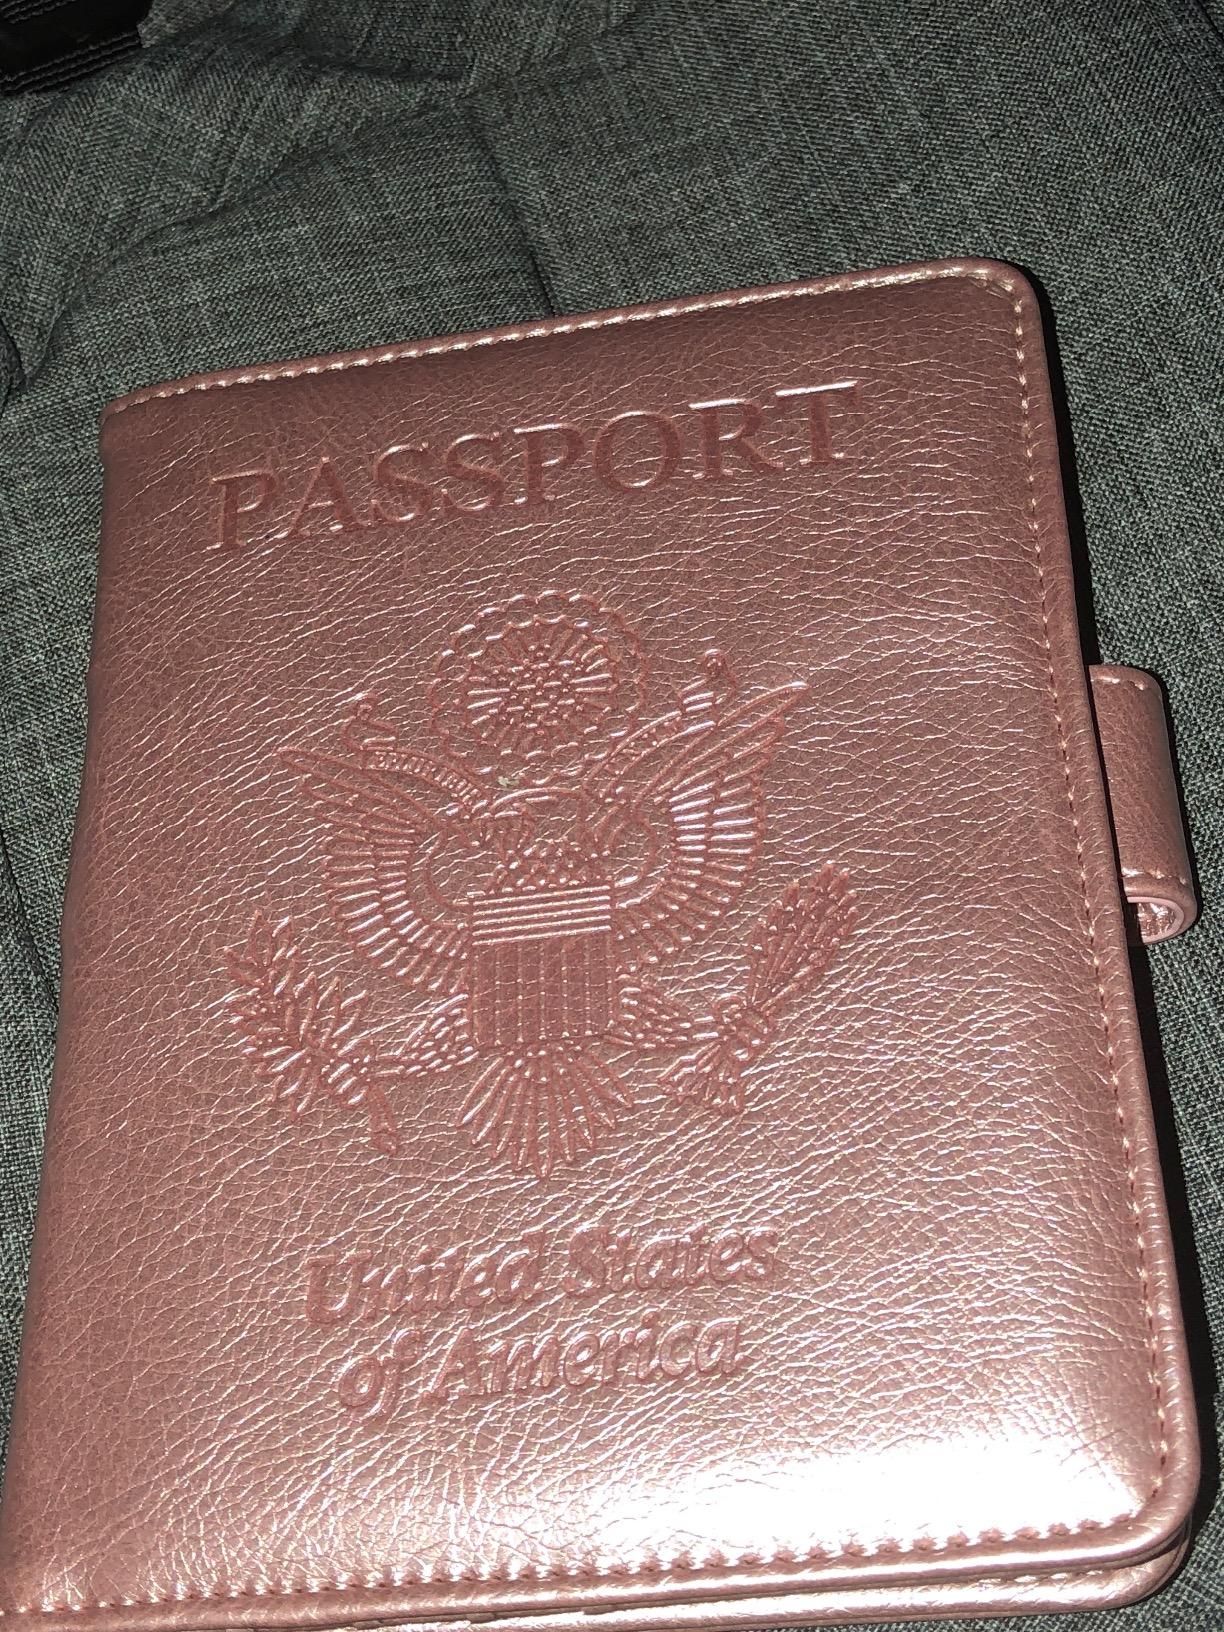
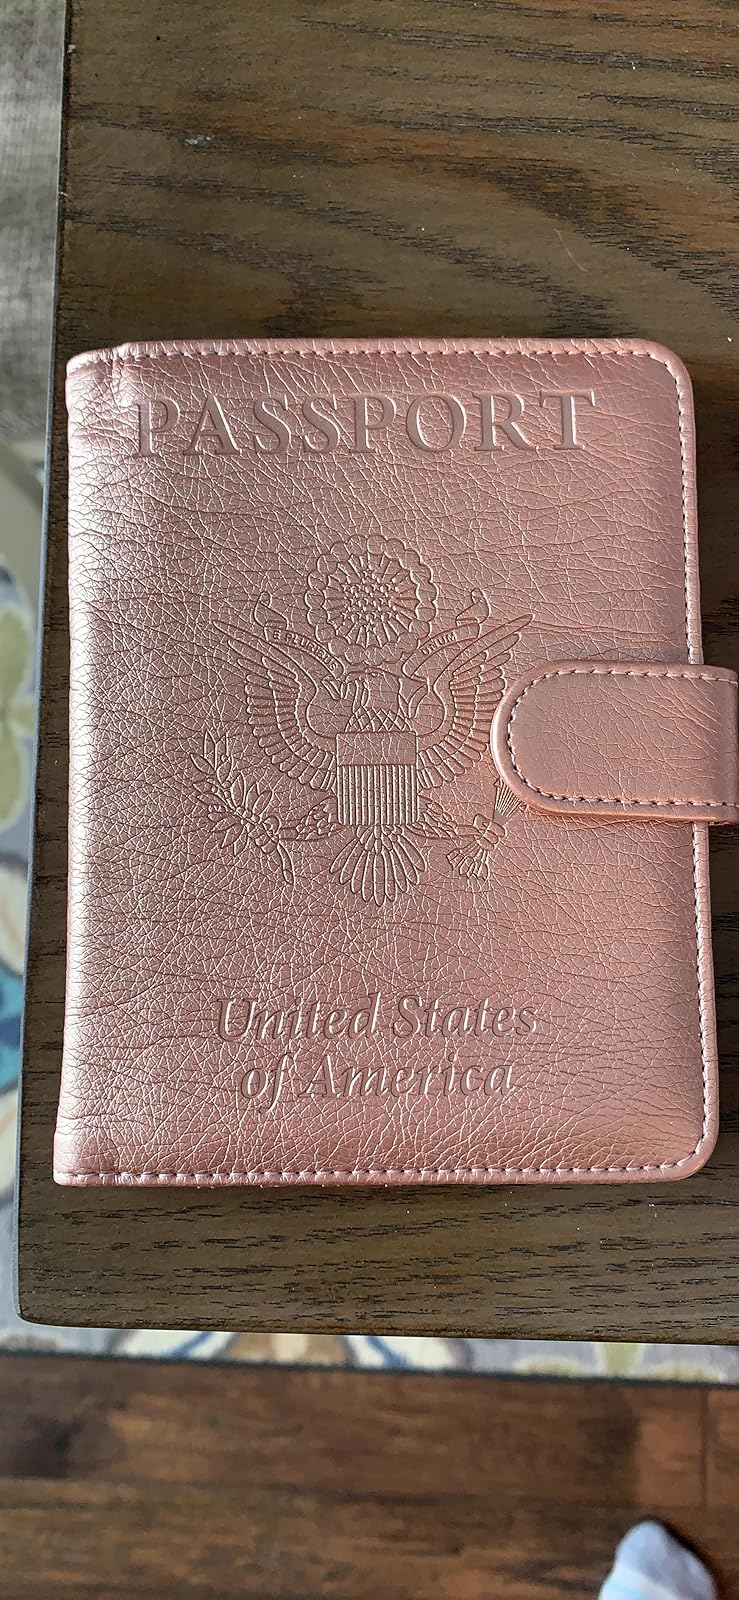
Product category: accessories_wallet
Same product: yes